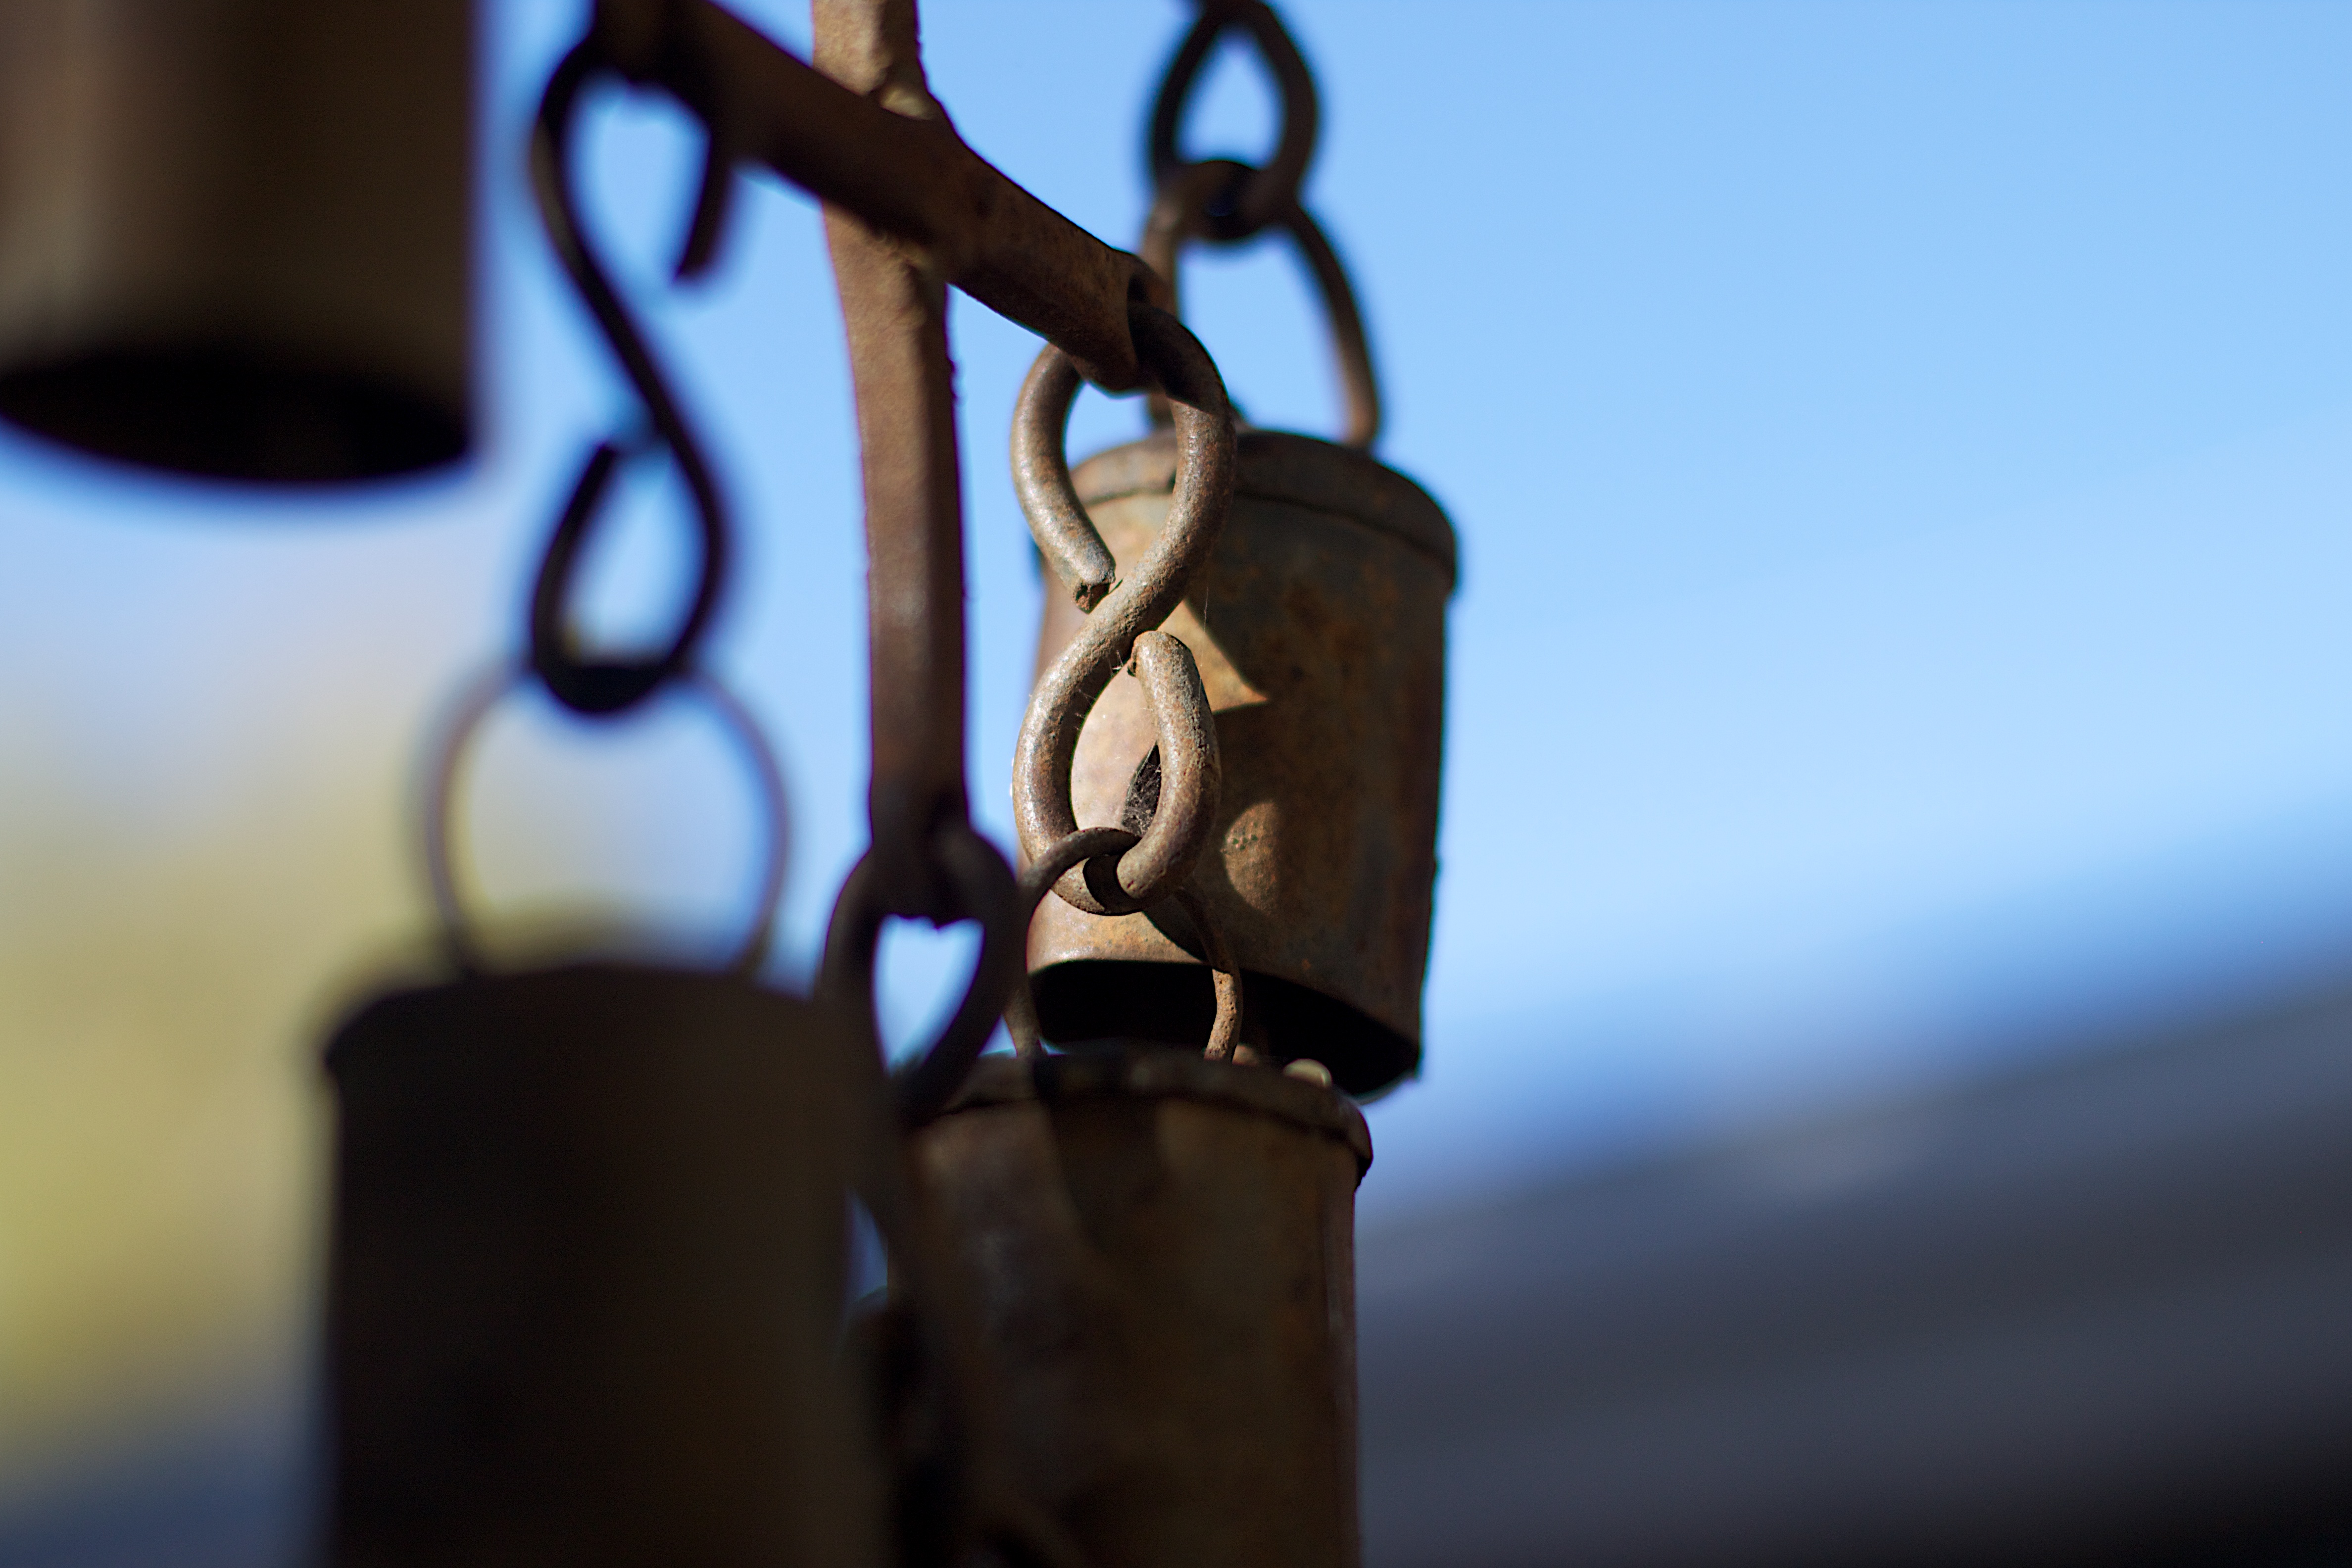
hand, light, color, blue, lighting, close up, shape